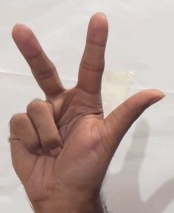
ASL sign: 3